Taihu stone

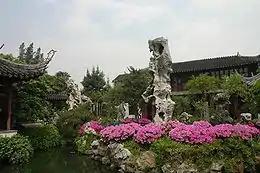
Guanyunfeng (冠云峰) in Lingering Garden

Taihu stone or porous stone is a kind of limestone produced at the foot of Dongting Mountain in Suzhou, which is close to Lake Tai. Due to long-term surging by water, this kind of stone features pores and holes.